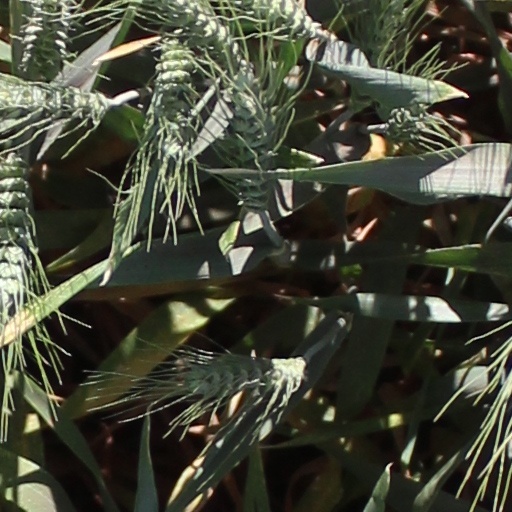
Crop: wheat